Lindås

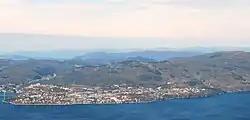
View of Knarvik

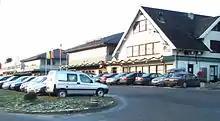
Knarvik Senter, the largest mall in the region

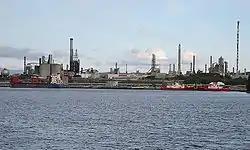
View of the Mongstad industrial area

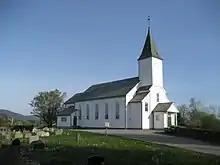
Lindås Church

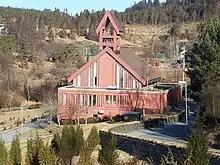
Ostereidet Church

The parish of "Lindaas" was established as a municipality on 1 January 1838 (see formannskapsdistrikt law). On 1 March 1879, the northeastern district of Lindaas was separated to form the new Masfjorden Municipality, leaving 6,374 inhabitants in Lindaas. On 1 January 1910, the northwestern island district of Lindaas was separated to form the new Austrheim Municipality. This left Lindaas with 4,433 residents.